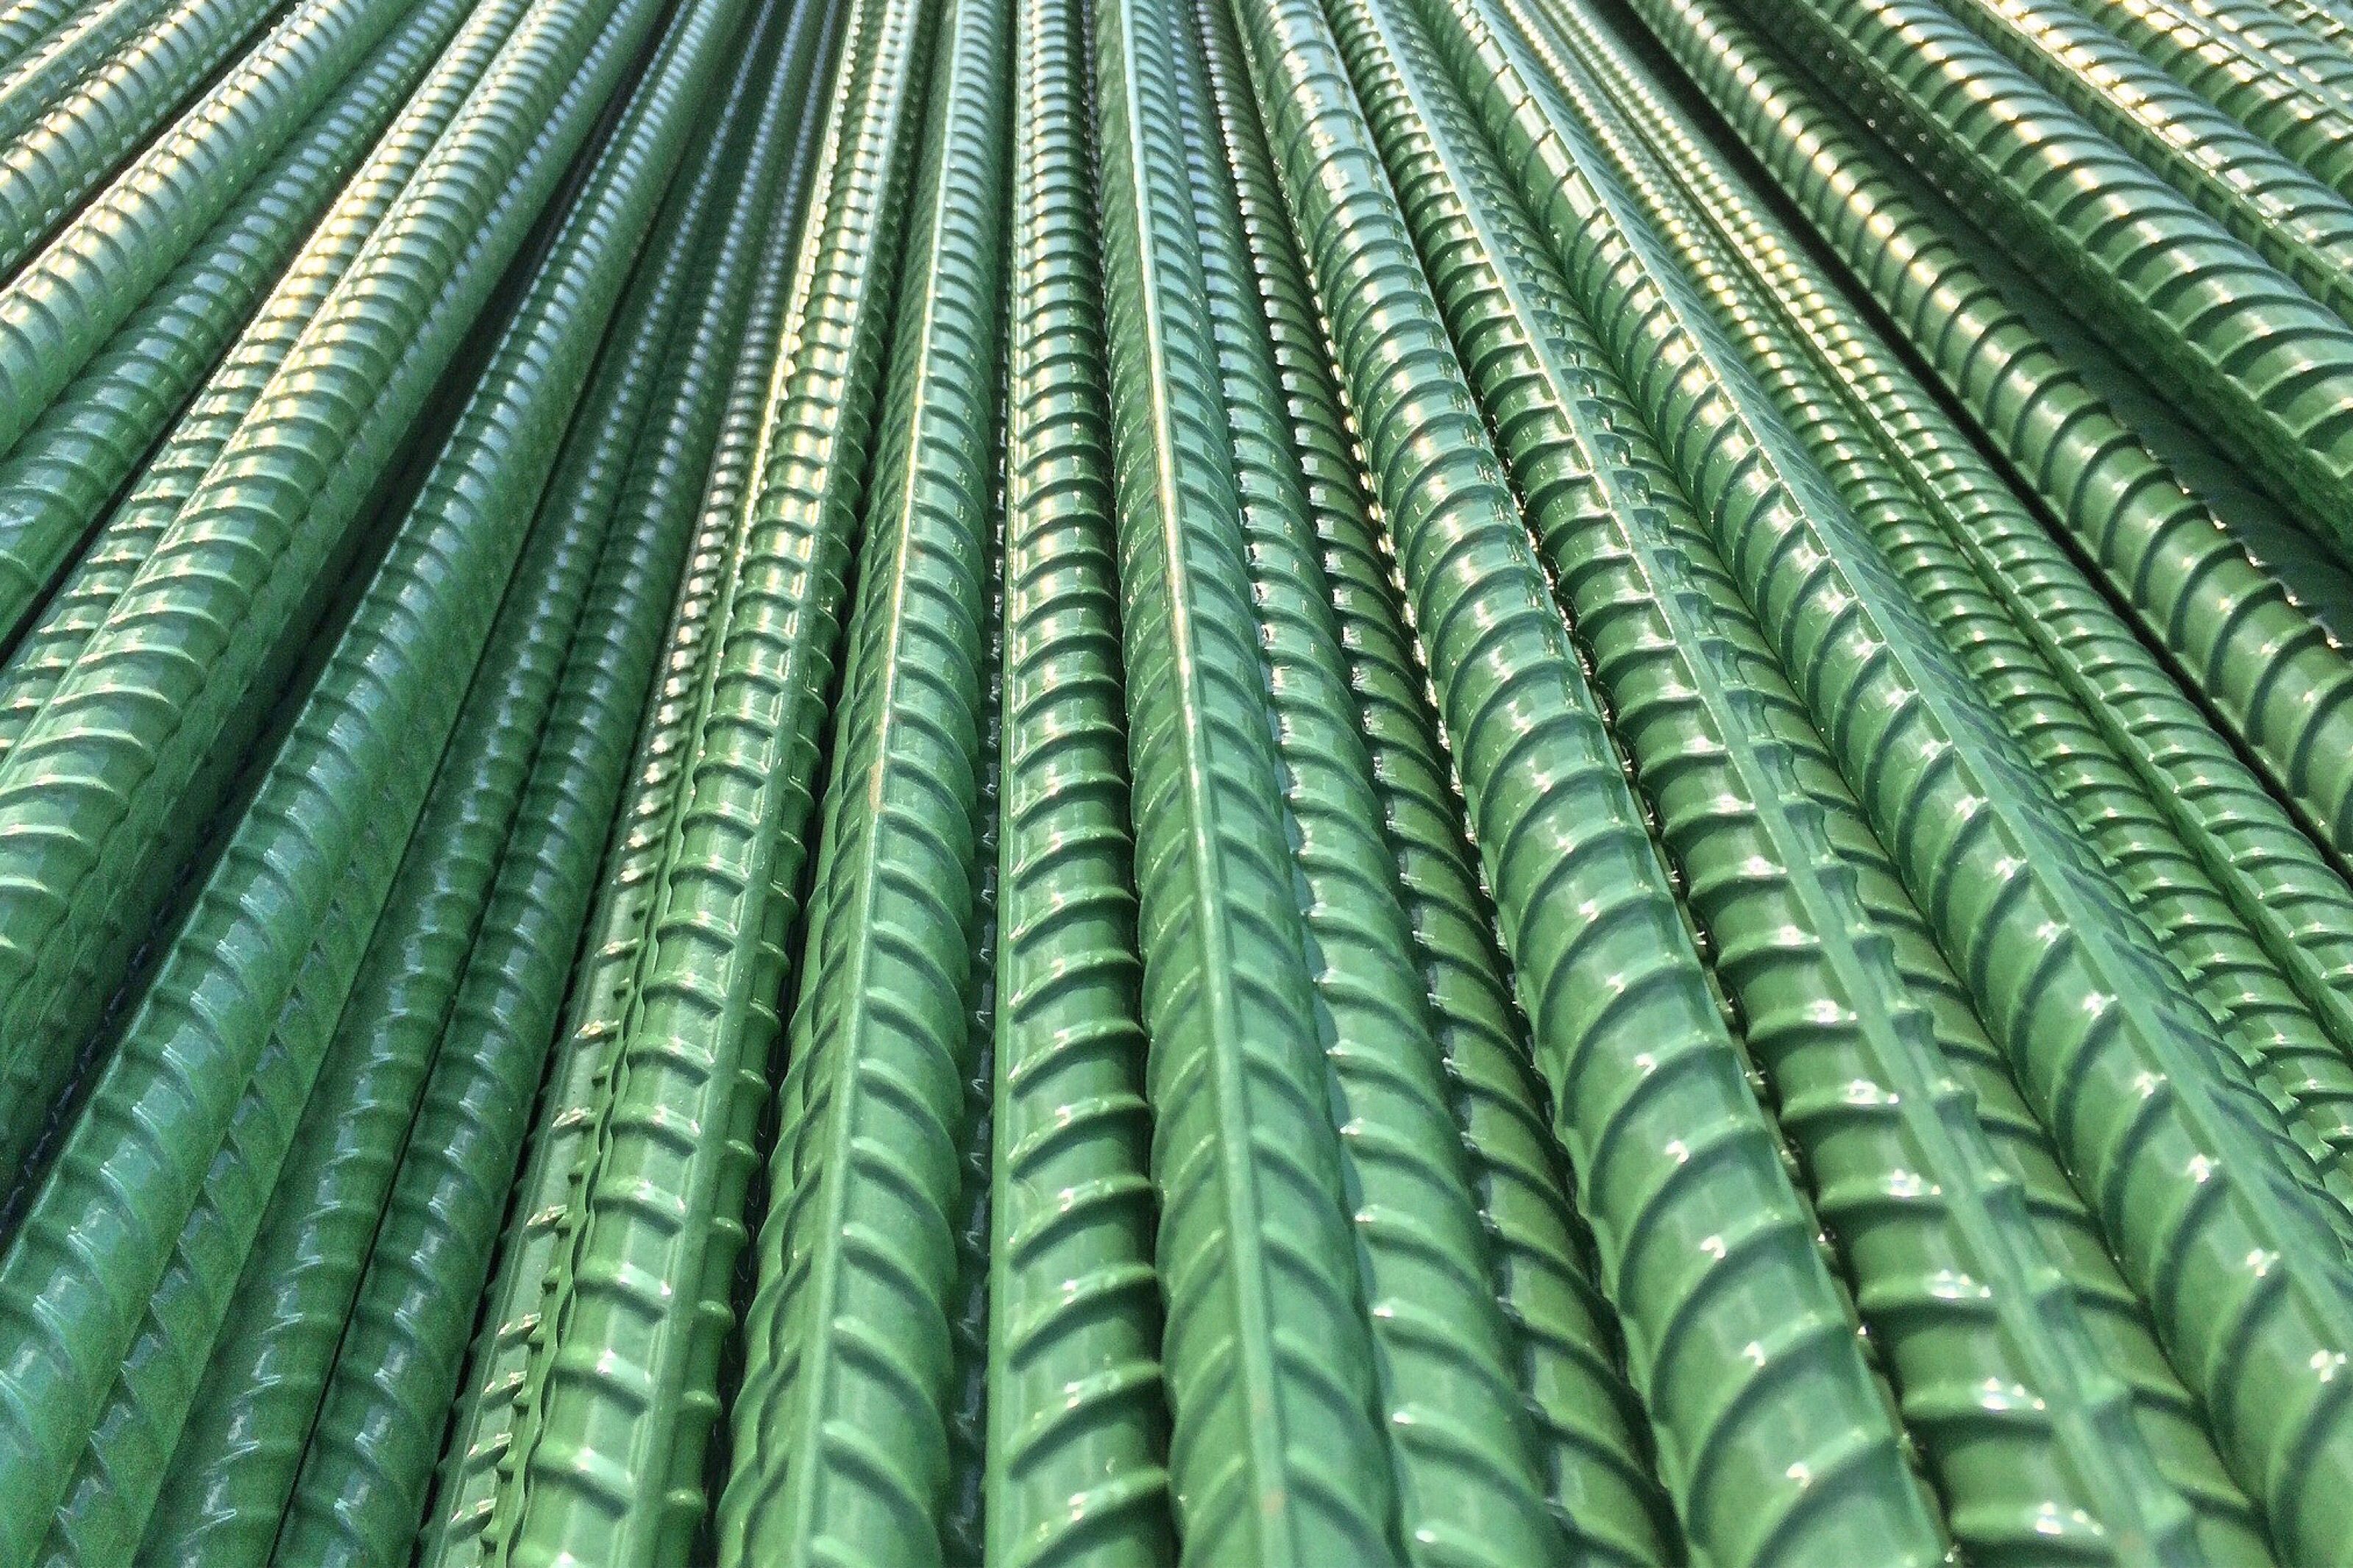
plant, leaf, construction, green, metal, support, plant stem, land plant, outdoor structure, arecales